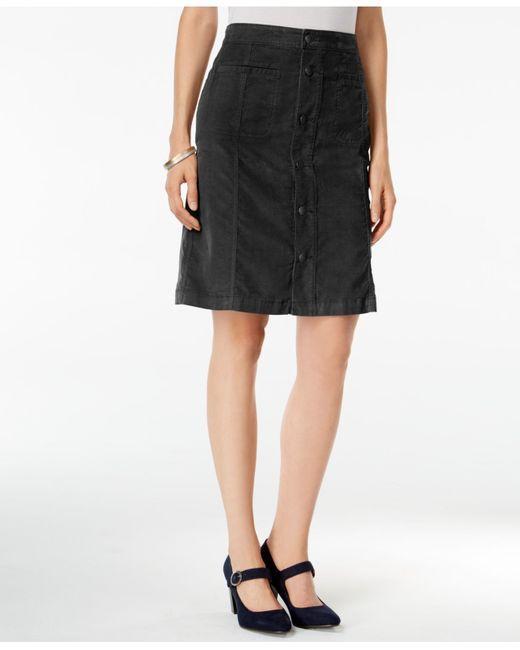
Schwarzer Slim Fit lässiger Jeansrock für Damen